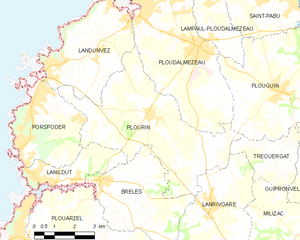
Plourin [plurɛ̃], parfois appelée Plourin-Ploudalmézeau, est une commune du département du Finistère, dans la région Bretagne, en France.